The Warrior Ethos

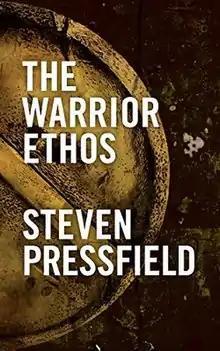
First edition(publ. Black Irish Entertainment LLC)

The Warrior Ethos is a 2011 nonfiction book by American author Steven Pressfield in which he contemplates the nature of the warrior code and the rules a warrior, even a metaphorical one, must follow. He relates several examples from history from the stand of the Spartans at Thermopylae to the defeat of the inner vices as described in the "Bhagavad Gita".